Greco-Italian War

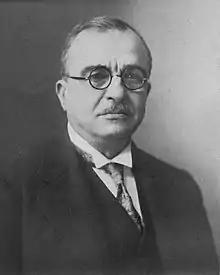
Ioannis Metaxas Prime Minister of Greece

German intervention, urging Italy to avoid Balkan complications and concentrate on Britain, along with the start of the Italian invasion of Egypt, led to the postponement of Italian ambitions in Greece and Yugoslavia: on 22 August, Mussolini postponed the attack on Greece for the end of September, and for 20 October on Yugoslavia. On 7 October, German troops entered Romania, to guard the Ploiești oil fields and prepare for Operation Barbarossa. Mussolini, who had not been informed in advance, regarded it as an encroachment on Italy's sphere of influence in the Balkans, and advanced plans for an invasion of Greece. The fact that Hitler never told Mussolini of any foreign policy moves in advance had long been considered humiliating by the latter and he was to determined to strike Greece without informing Hitler as a way of asserting Italian equality with Germany. On 13 October, Mussolini told Marshal Badoglio that Italy was going to war with Greece, with Badoglio making no objections. The next day, Badoglio first learned that Mussolini planned to occupy all of Greece instead of just Epirus as he had been led to understand, which led Badoglio to say that the "Regio Esercito" would require 20 divisions in Albania, which in turn would require 3 months, but he did not press this point. The one man in Italy who could have stopped the war, King Victor Emmanuel III, chose to bless it instead. The king told Mussolini at a meeting that he had his support as he expected the Greeks to "crumble". Victor Emmanuel was looking forward to having a fourth crown to wear (Mussolini had already given Victor Emmanuel the titles Emperor of Ethiopia and King of the Albanians).